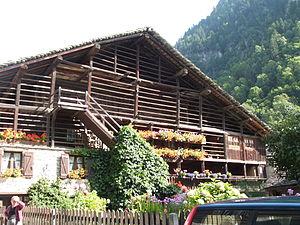
Les Walser sont de manière générique un peuple paysan burgonde germanophone qui, au cours du Moyen Âge, a colonisé des contrées montagnardes alpines nouvelles sous contrat avec les princes seigneurs ou s'est établi dans les tenures ou consortages en partie abandonnés des différentes contrées ou hautes vallées alpines qui appartiendront plus tard à la Suisse, l'Italie, le Liechtenstein, l'Autriche et la France.